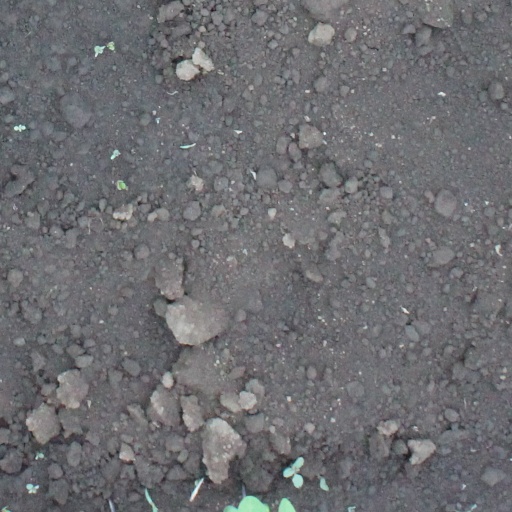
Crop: soybean